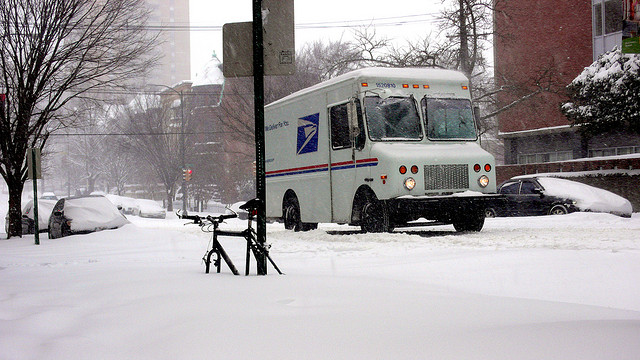
A mail truck driving down a snowy road.

A white mail truck traveling down a snow covered street.

A mail truck on a snow covered street in a city.

United Postal Service truck drives over very snowy roads